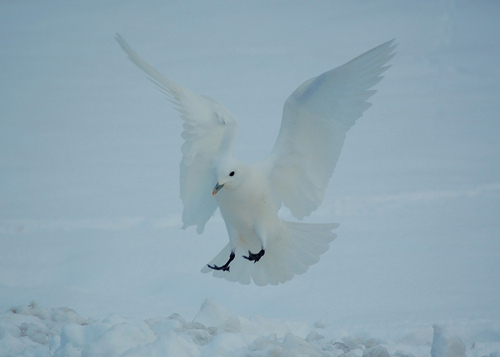
this is a large white bird with jet black feet and legs.
a large bird with an expansive wingspan that is covered in white feathers all over its body.
this bird is white with black claws and has a very short beak.
bird covered in all white except for it's black feet and larsuses with a yellow tipped black beak.
a medium bird with an all white body and face and black feet and eyes.
this bird has wings that are white and has black legs
this bird is mostly white with black feet and eyes and grey and yellow beak.
this bird has black feet and white feathers everywhere with black eyes.
this bird has a white crown, white primaries, and a white belly.
a large bird with a white coloring and black feet.
Species: Ivory Gull